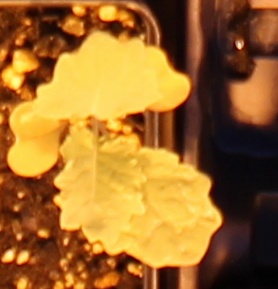
Label: Canola